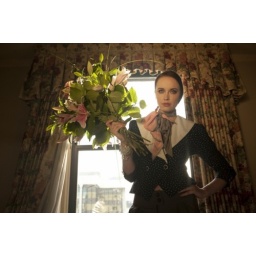
flower in house